Justin Bieber

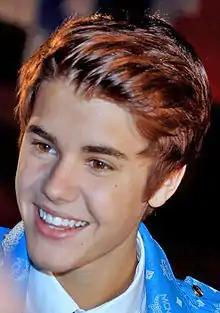
Bieber at the 2012 NRJ Music Awards in Cannes, France

In late 2011, Bieber began recording his third studio album, titled "Believe". The following week, Bieber appeared on "The Ellen DeGeneres Show" to announce that the first single would be called "Boyfriend", and was released on March 26, 2012. The song debuted at number two on the US "Billboard" Hot 100, selling a total of 521,000 digital units, the second-highest-ever debut digital sales week. Bill Werde of "Billboard" noted that it failed to debut at number one because the digital download of the track was available only through the iTunes Store, "restricting the buying option for those [who] do not frequent the Apple retail store". "Boyfriend" became Bieber's first single ever to reach the top position on the Canadian Hot 100 by debuting at number one and staying on for one week. Bieber was featured on American hip-hop group Far East Movement's song "Live My Life", from their fourth studio album, "Dirty Bass", in February 2012. The song emerged online five days before its scheduled release date and peaked within the top 30 of the "Billboard" Hot 100. The first promotional single from the album, "Die in Your Arms", was released on May 29, 2012, and the second promotional single, "All Around the World" (featuring American rapper Ludacris), followed the next week. The second single from "Believe", "As Long as You Love Me" (featuring Big Sean), was released on June 11, 2012. It peaked at number six on the "Billboard" Hot 100.